Essen Stadtbahn

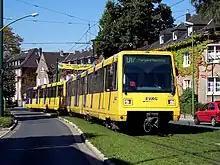
P89 car

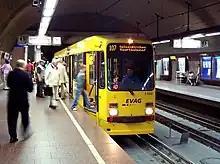
Tram with undeployed folding steps for boarding and alighting at "Rüttenscheider Stern"

Class P86 (5231–5240) and P89 (5221–5230) light rail vehicles were purchased second-hand from London's Docklands Light Railway (DLR) from 1991. The class P86 (P for Poplar DLR depot, 86 for the year) vehicles were originally built by Linke-Hofmann-Busch for the DLR's opening in 1986. However, since they did not meet British safety standards for use in tunnels, the DLR could not use these vehicles on the DLR's extension to Bank, which was opened in 1991. Therefore, DLR sold its 11 P86 vehicles, which at that time were only a few years old, to EVAG, which at the time needed more vehicles for its planned route extensions. In 1989, DLR procured ten P89 vehicles from British Rail Engineering Limited for route extensions. These cars were very similar to the P86 vehicles, but could be operated to Bank. Due to strong traffic growth and other route extensions, DLR procured new, more modern vehicles that could be used in trains of up to three sets. The installation of DLR's new Alcatel SelTrac train control system would have meant that the P89 sets would have had to be rebuilt in order to maintain them in operation. They also could not be operated in coupled sets in the DLR's tunnel sections due to their lack of connecting doors. As a result, after only a few years of operation in London, the P89 sets were also sold to EVAG.